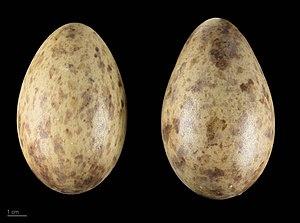
La Grue demoiselle, également appelée Demoiselle de Numidie, est une espèce de grands échassiers de la famille des Gruidae.